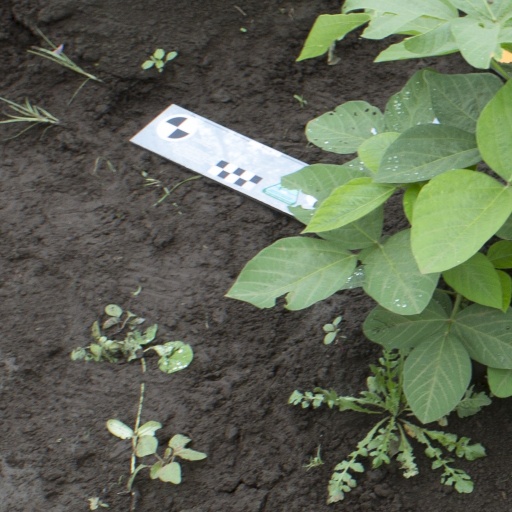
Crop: soybean